Mayadhar Raut

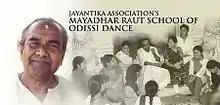
Guruji with Students at Jayantika

Guru Mayadhar Raut was honoured with Padma Shri by the President of India, Sangeet Natak Akademi Award, Sahitya Kala Parishad Award, Utkal Pratibha Puraskar, Odissi Sangeet Natak Academy Award, Rajeev Gandhi Samman, Kavi Samrat Upendra Bhanja Award and Tagore Akademi Ratna - one-time honour of Tagore Samman as a part of the ongoing commemoration of the 150th Birth Anniversary of Gurudev Rabindranath Tagore by the Sangeet Natak Akademy, National Academy of Music, Dance and Drama.